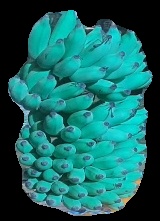
Variety: elakki-bale
Grade: grade2